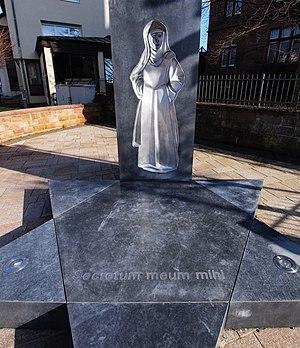
Edith Stein, en religion sœur Thérèse-Bénédicte de la Croix, née le 12 octobre 1891 à Breslau, dans l'Empire allemand, déportée le 2 août 1942, internée au camp d'extermination nazi d'Auschwitz, dans le territoire polonais occupé par le Troisième Reich où elle fut mise à mort le 9 août 1942, est une philosophe et théologienne allemande d'origine juive devenue religieuse carmélite. Elle a été canonisée par le pape Jean-Paul II le 11 octobre 1998. « Philosophe crucifiée », faite cosainte patronne de l'Europe par le pape Jean-Paul II le 1ᵉʳ octobre 1999, à l'ouverture du synode des évêques sur l'Europe, en même temps que Brigitte de Suède et Catherine de Sienne.